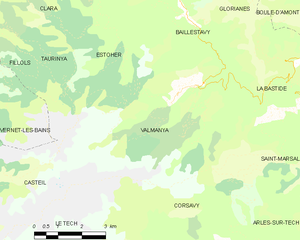
Valmanya
Kort over kommunen
Kort over kommunen
Valmanya er en kommune i departementet Pyrénées-Orientales i Sydfrankrig.